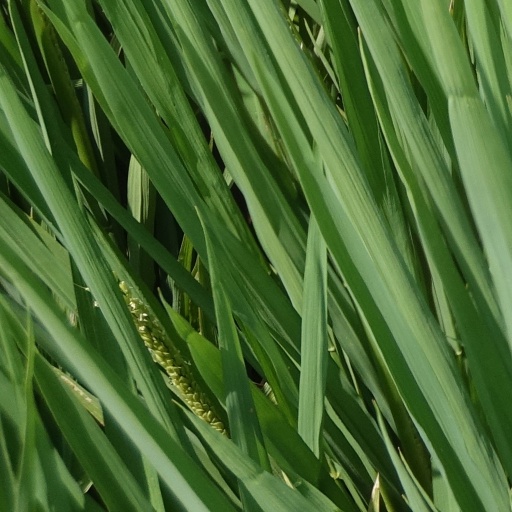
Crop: rice